History of Maryland Terrapins football

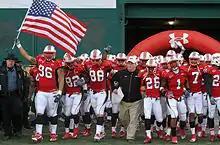
Ralph Friedgen leads his team before his final game, the 2010 Military Bowl.

Numerous observers described Maryland's 2008 season as "wildly inconsistent". The Terrapins defeated four of their five ranked opponents—25th-ranked California, 19th-ranked Clemson, 19th-ranked Wake Forest, and 17th-ranked North Carolina—but also lost to heavy underdogs Middle Tennessee and Virginia. Ultimately, Maryland defeated Nevada in the Humanitarian Bowl and finished the season with an 8–5 record. Before the 2009 season, many analysts projected the Terrapins to finish last or second-to-last in the Atlantic Division of the ACC, and expressed particular concern with the inexperienced offensive line. The prognostications proved accurate, and Maryland finished 2–10 for their first ten-loss season in program history. Maryland rebounded in 2010 to finish with a 9–4 record, including a win in the Military Bowl, and ranked 23rd in the AP Poll. The ACC named Friedgen Coach of the Year, while freshman quarterback Danny O'Brien became the first Terrapin ever named ACC Rookie of the Year. Citing lack of fan support, the athletic department bought out the final year of Friedgen's contract for $2 million.